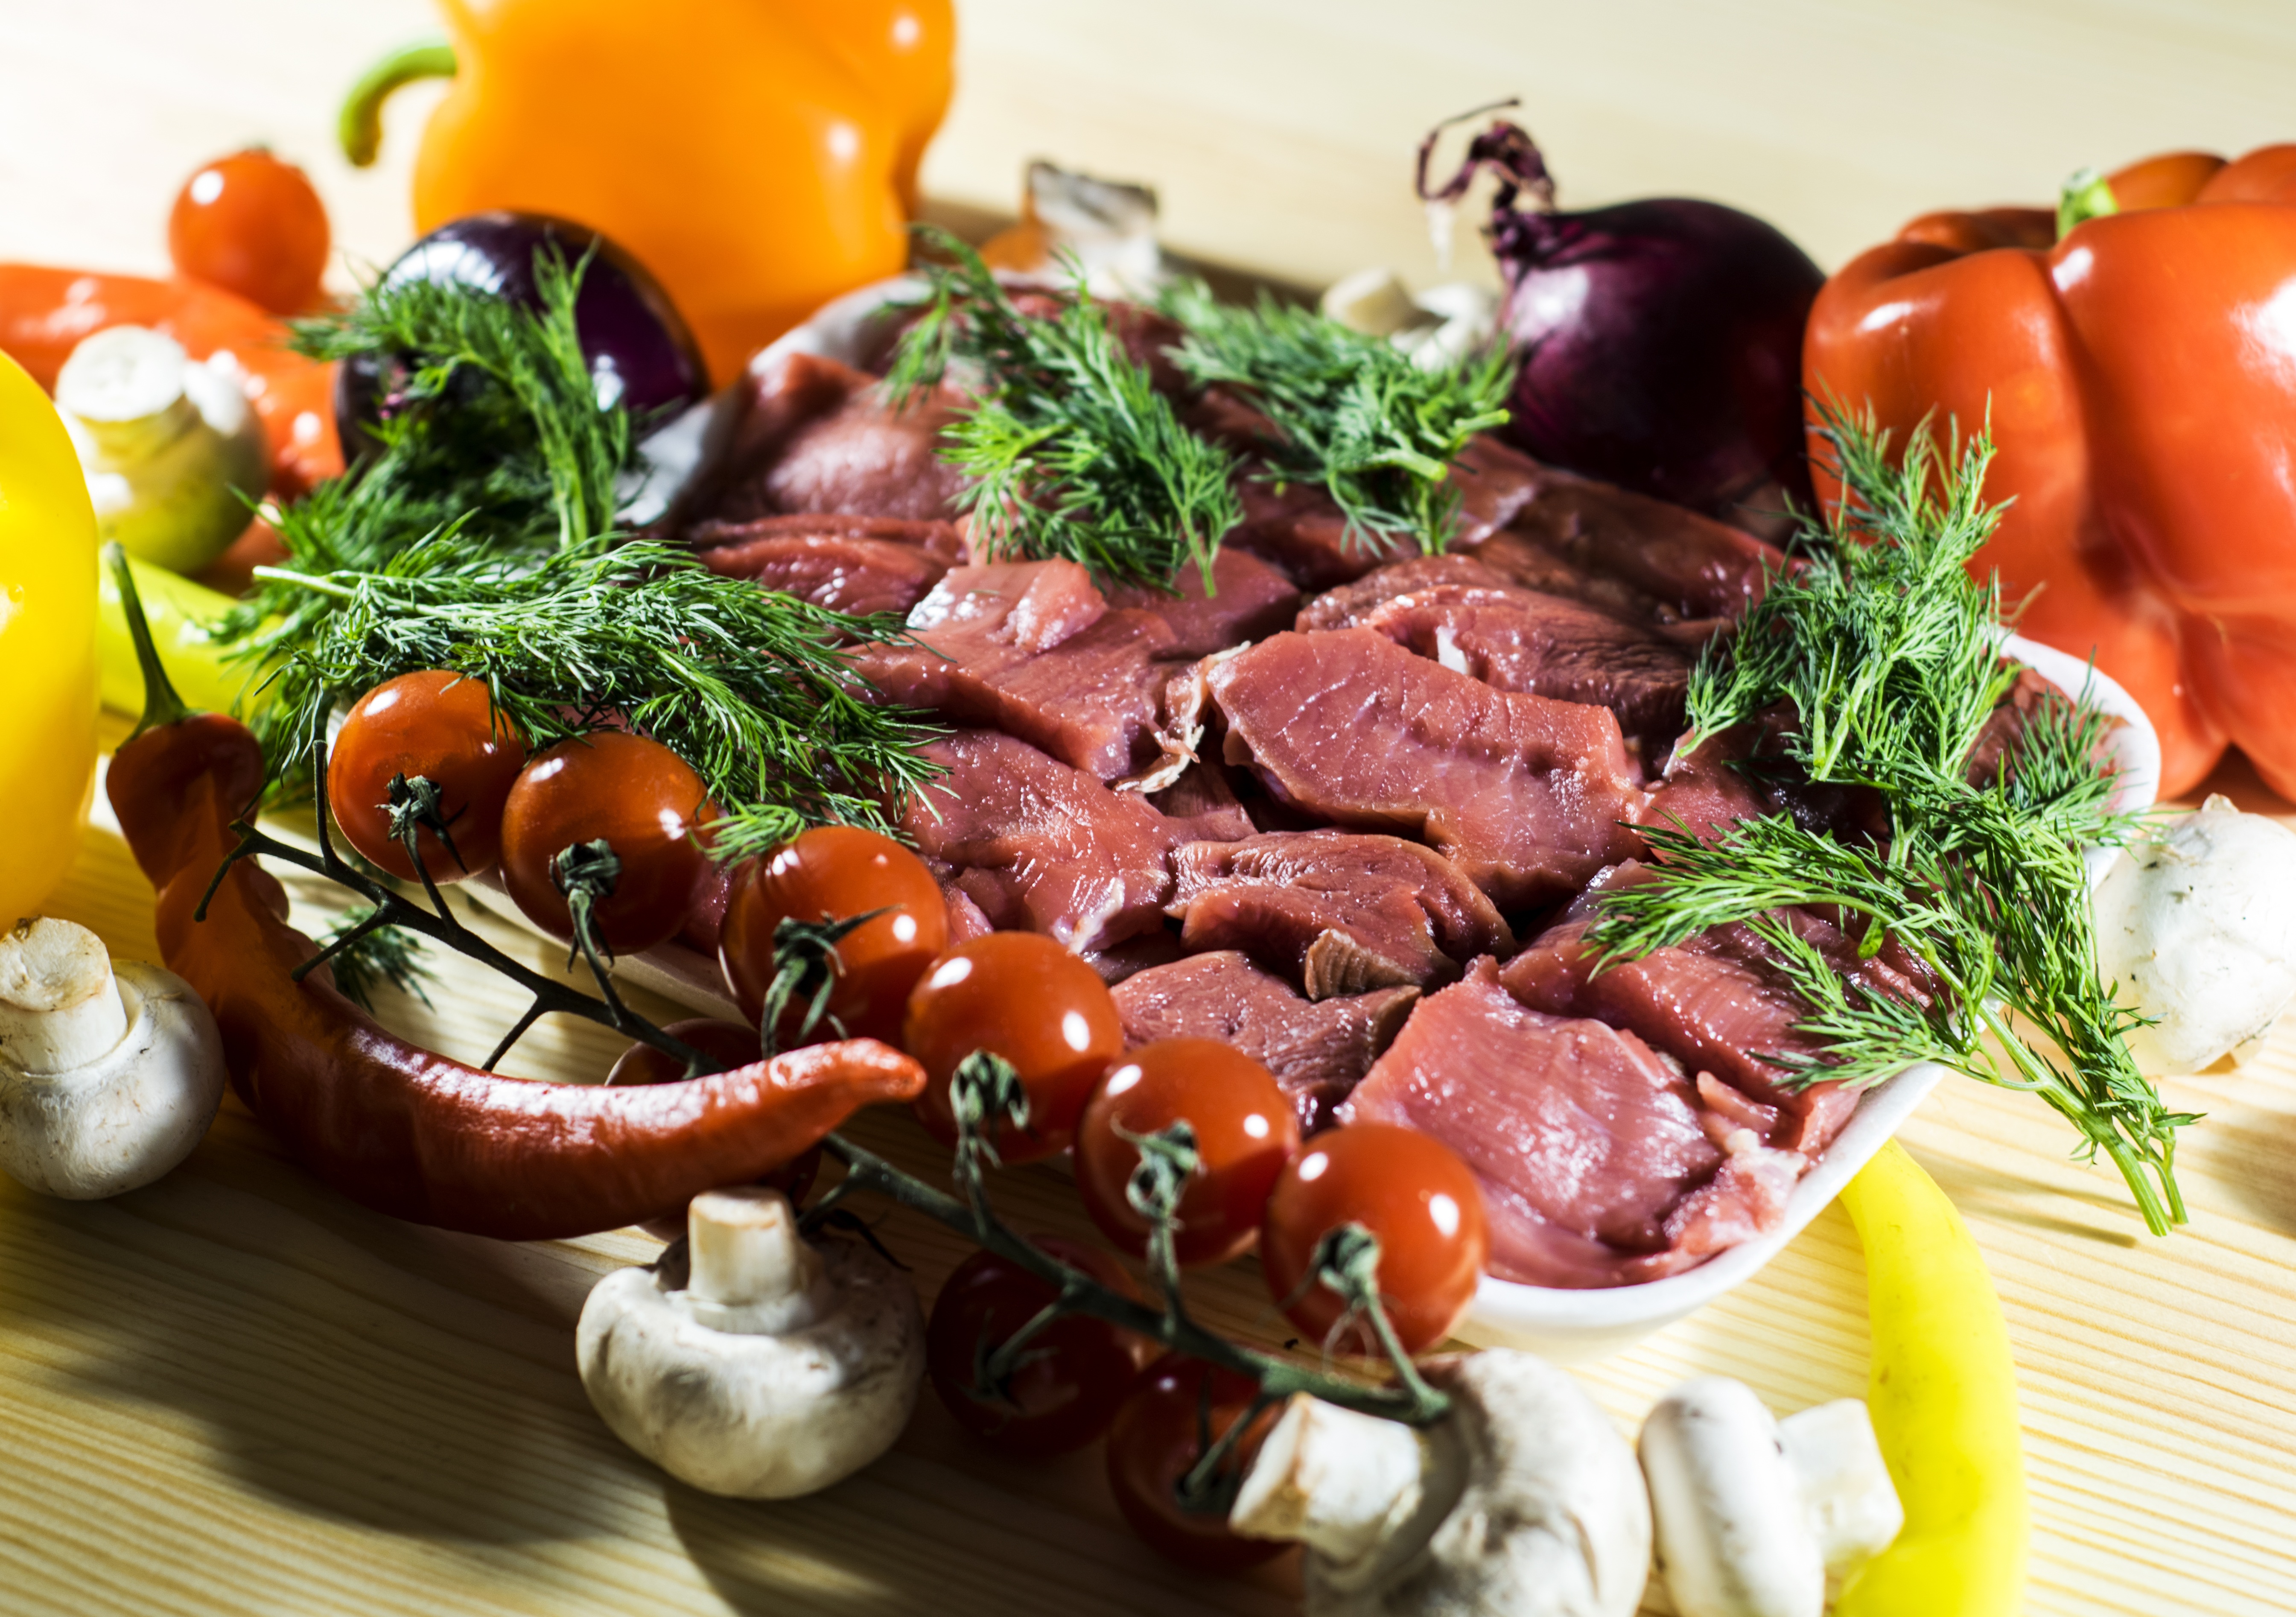
dish, meal, food, cooking, produce, vegetable, meat, cuisine, vegetables, products, hors d oeuvre, animal source foods, kielbasa, goat's flesh, forcemeat, cyroe